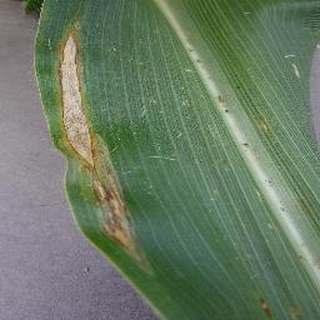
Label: corn_northern_leaf_blight